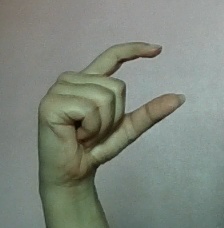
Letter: dal